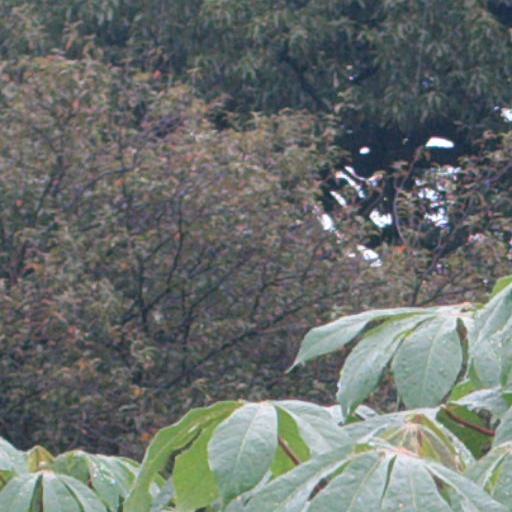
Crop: cassava